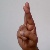
The image shows a hand gesture representing the letter 'R' in Indian Sign Language.